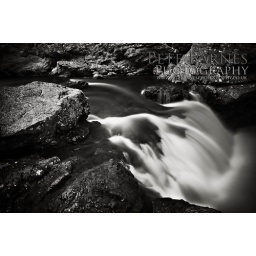
Rock in flowing river a long shutter to giver the water a silky smooth look